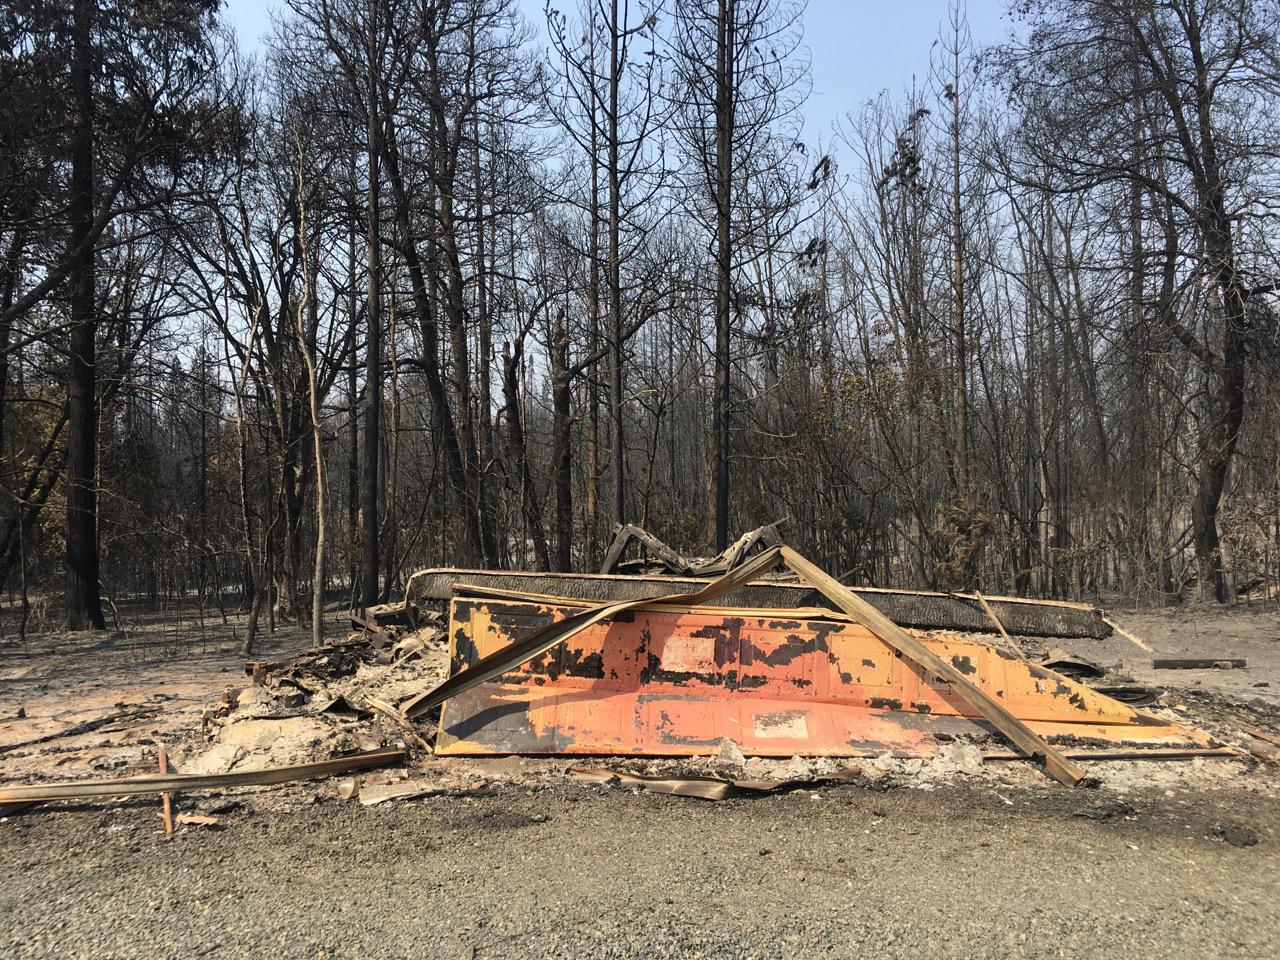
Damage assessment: destroyed